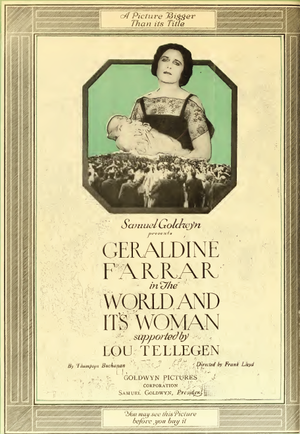
Une idylle dans la tourmente est un film muet américain réalisé par Frank Lloyd et sorti en 1919.